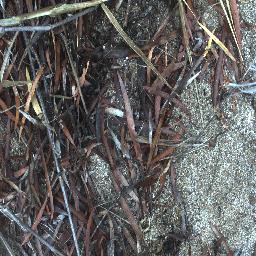
Label: negative